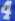
Number: 4